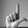
ASL letter: L